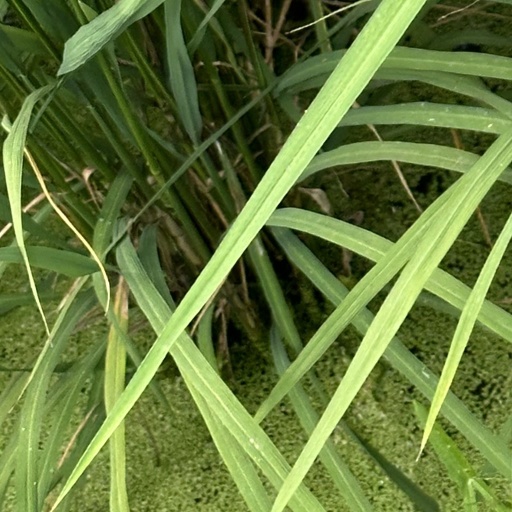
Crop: rice